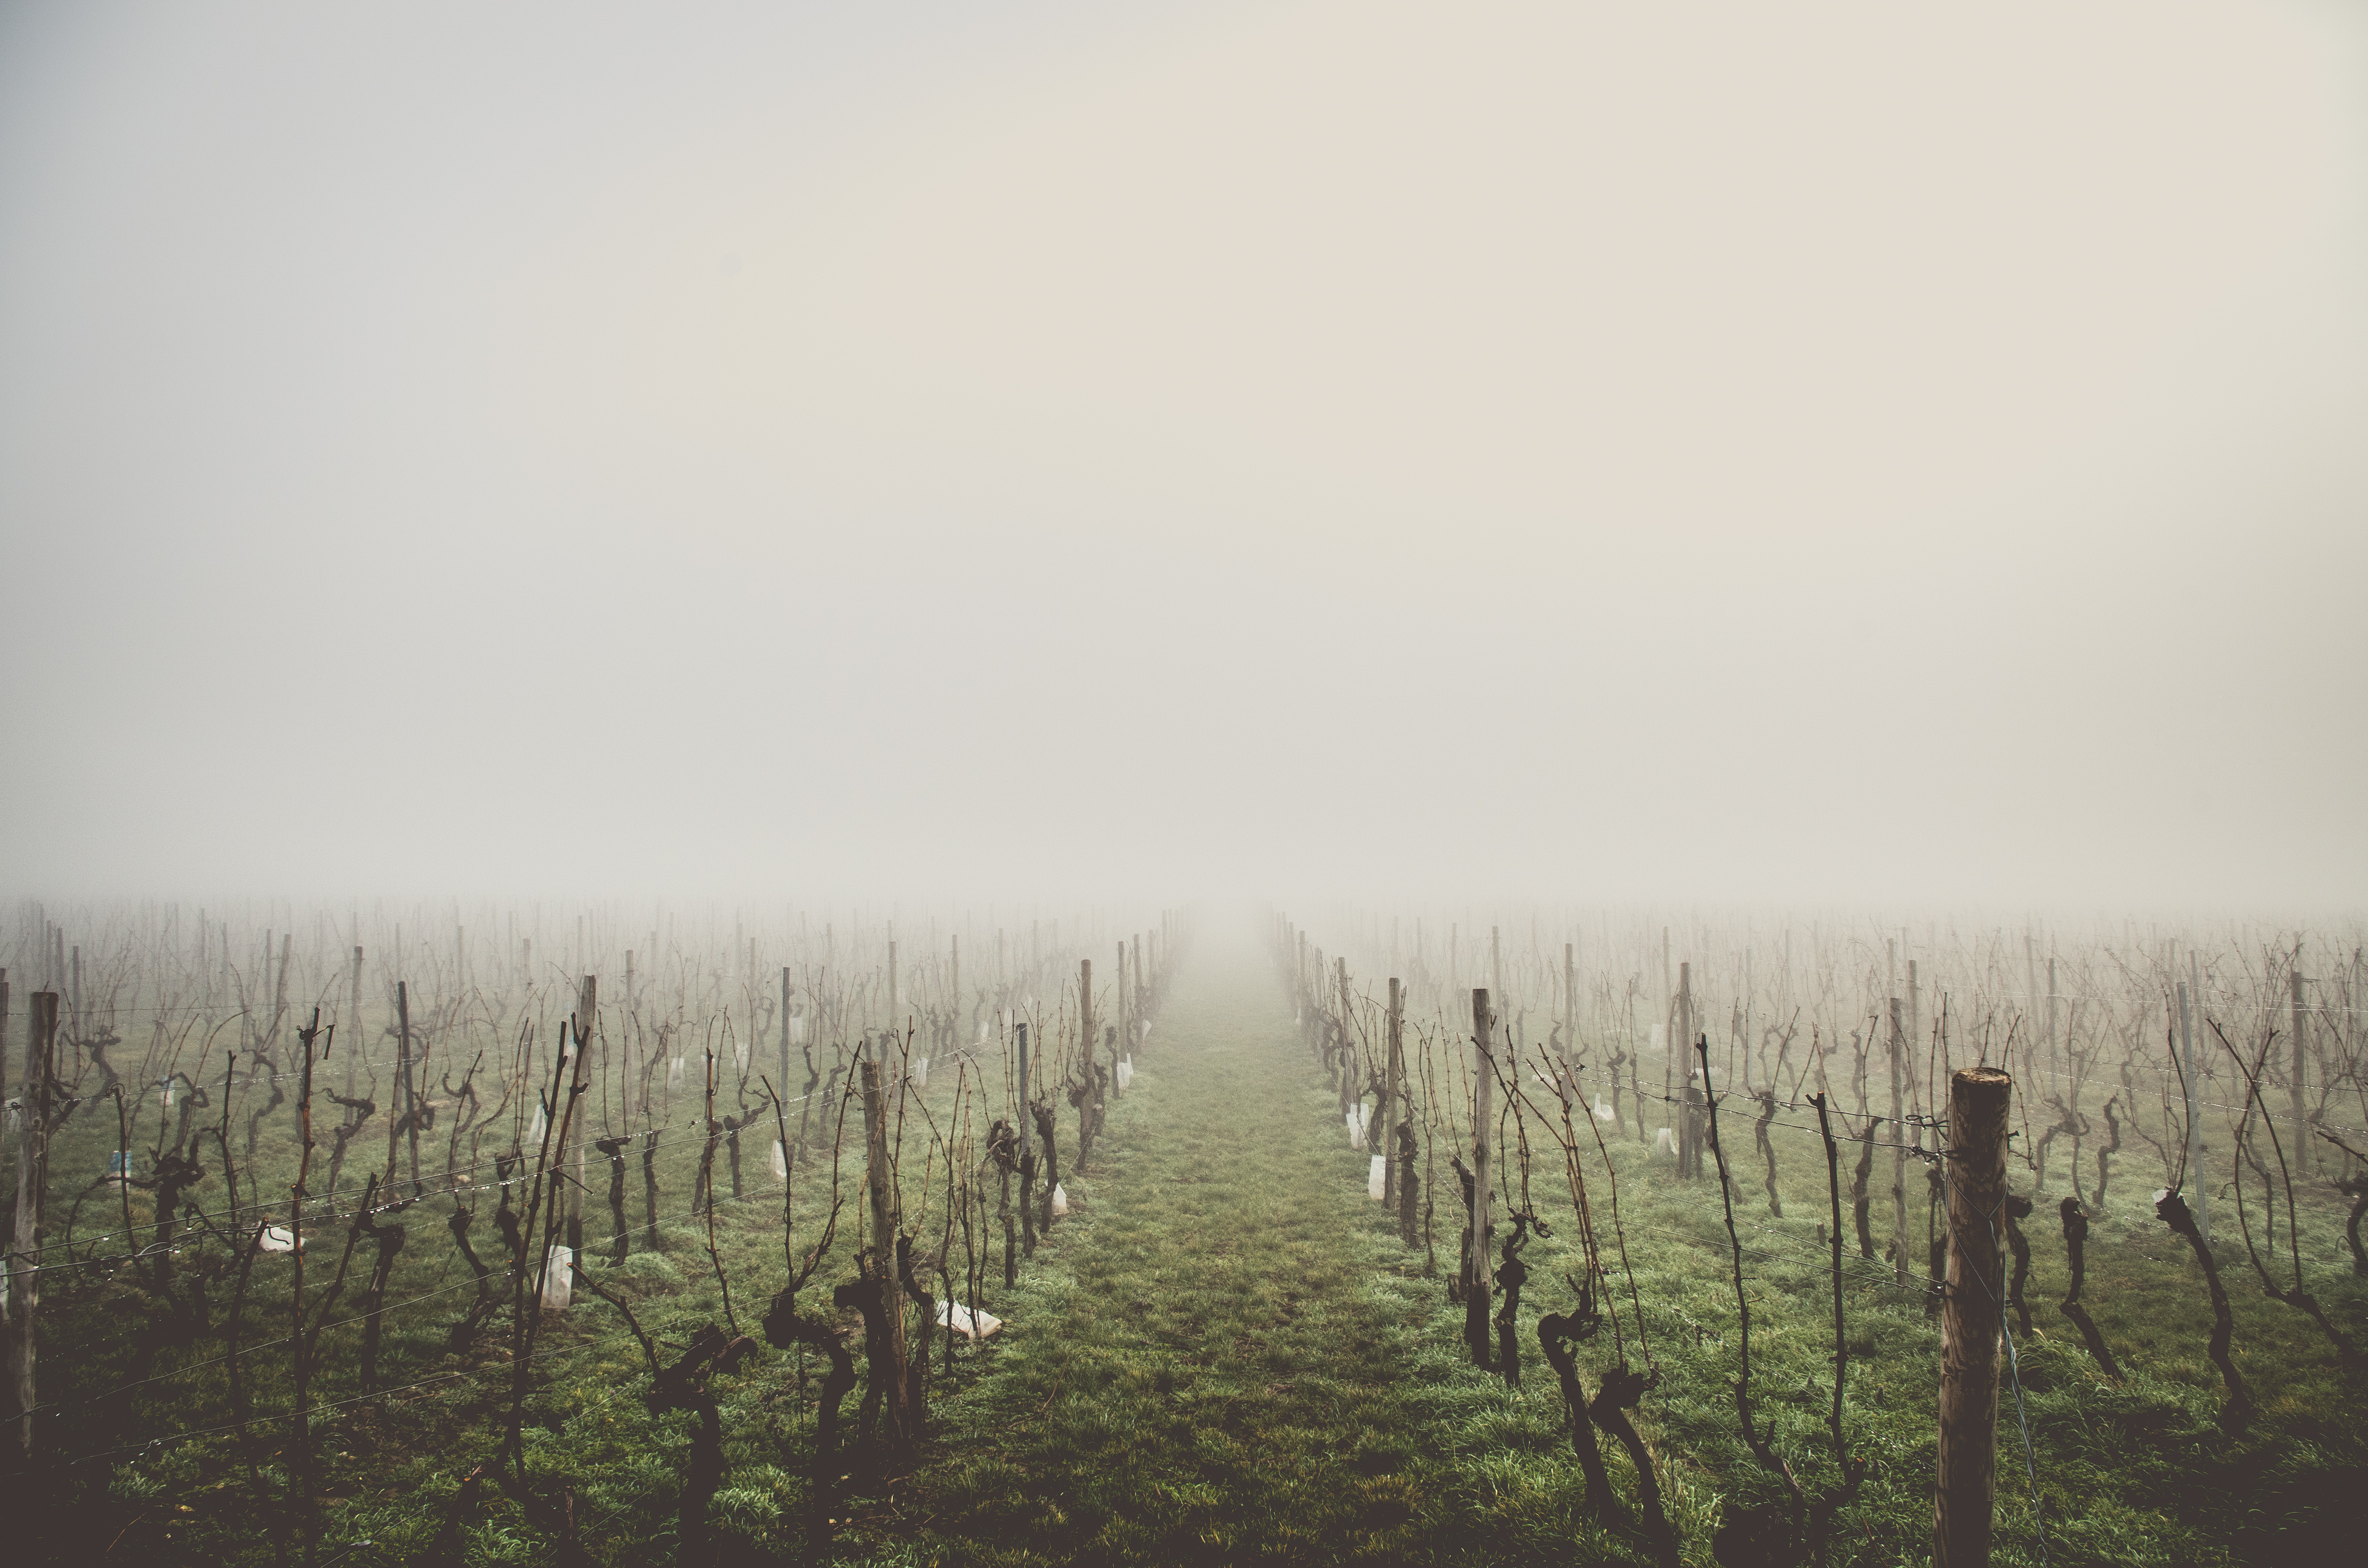
landscape, tree, nature, forest, grass, horizon, cloud, fog, sunrise, vineyard, mist, field, sunlight, steam, morning, hill, dawn, atmosphere, smoke, gloom, weather, haze, agriculture, garden, plain, wetland, habitat, natural environment, atmospheric phenomenon, grape tree